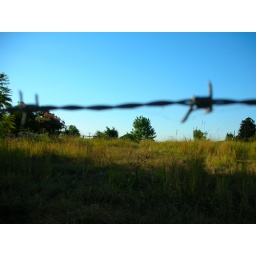
Shot of the fencing next to a horse paddock in the suburbs - taken May 2006, Brisbane